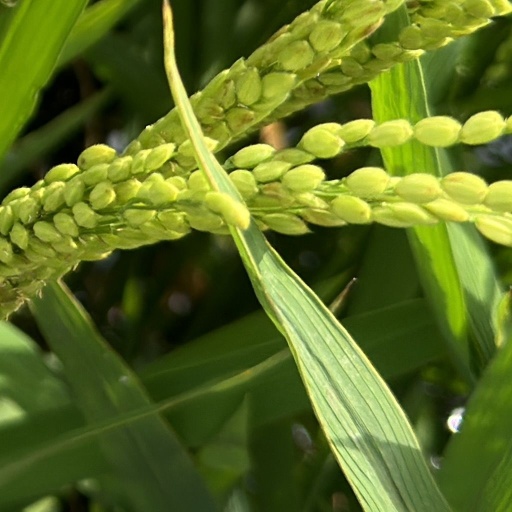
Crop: rice